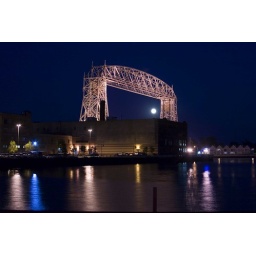
Ghost in the water by lift bridge in Duluth